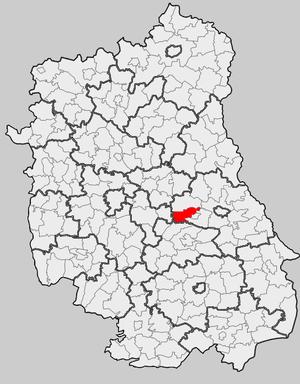
Rejowiec Fabryczny est une gmina rurale du powiat de Chełm, dans la Voïvodie de Lublin, dans l'est de la Pologne.